History of gambling in the United States

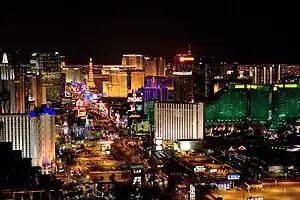
The Las Vegas Strip became the nation's casino capital.

To overcome the Great Depression, Nevada legalised gambling as a way to bring economic relief. In 1931, Nevada legalised most forms of gambling when Assembly Bill 98 was signed into law, providing a source of revenue for the state. Interest in development in the state was slow at first, as the state itself had a limited population. After 1945, enforcement of gambling laws became more strict in most places and the resort town of Las Vegas became an attractive target for investment by crime figures such as New York's Bugsy Siegel. The town rapidly developed during the 1950s, dooming some illegal gambling venues such as Galveston. Thanks to cheap air travel and auto access from California, Nevada, and Las Vegas, in particular, it became the centre of gambling in the U.S. In the 1960s, Howard Hughes and other legitimate investors purchased many of the most important hotels and casinos in the city, gradually eliminating the city's connections to organized crime.